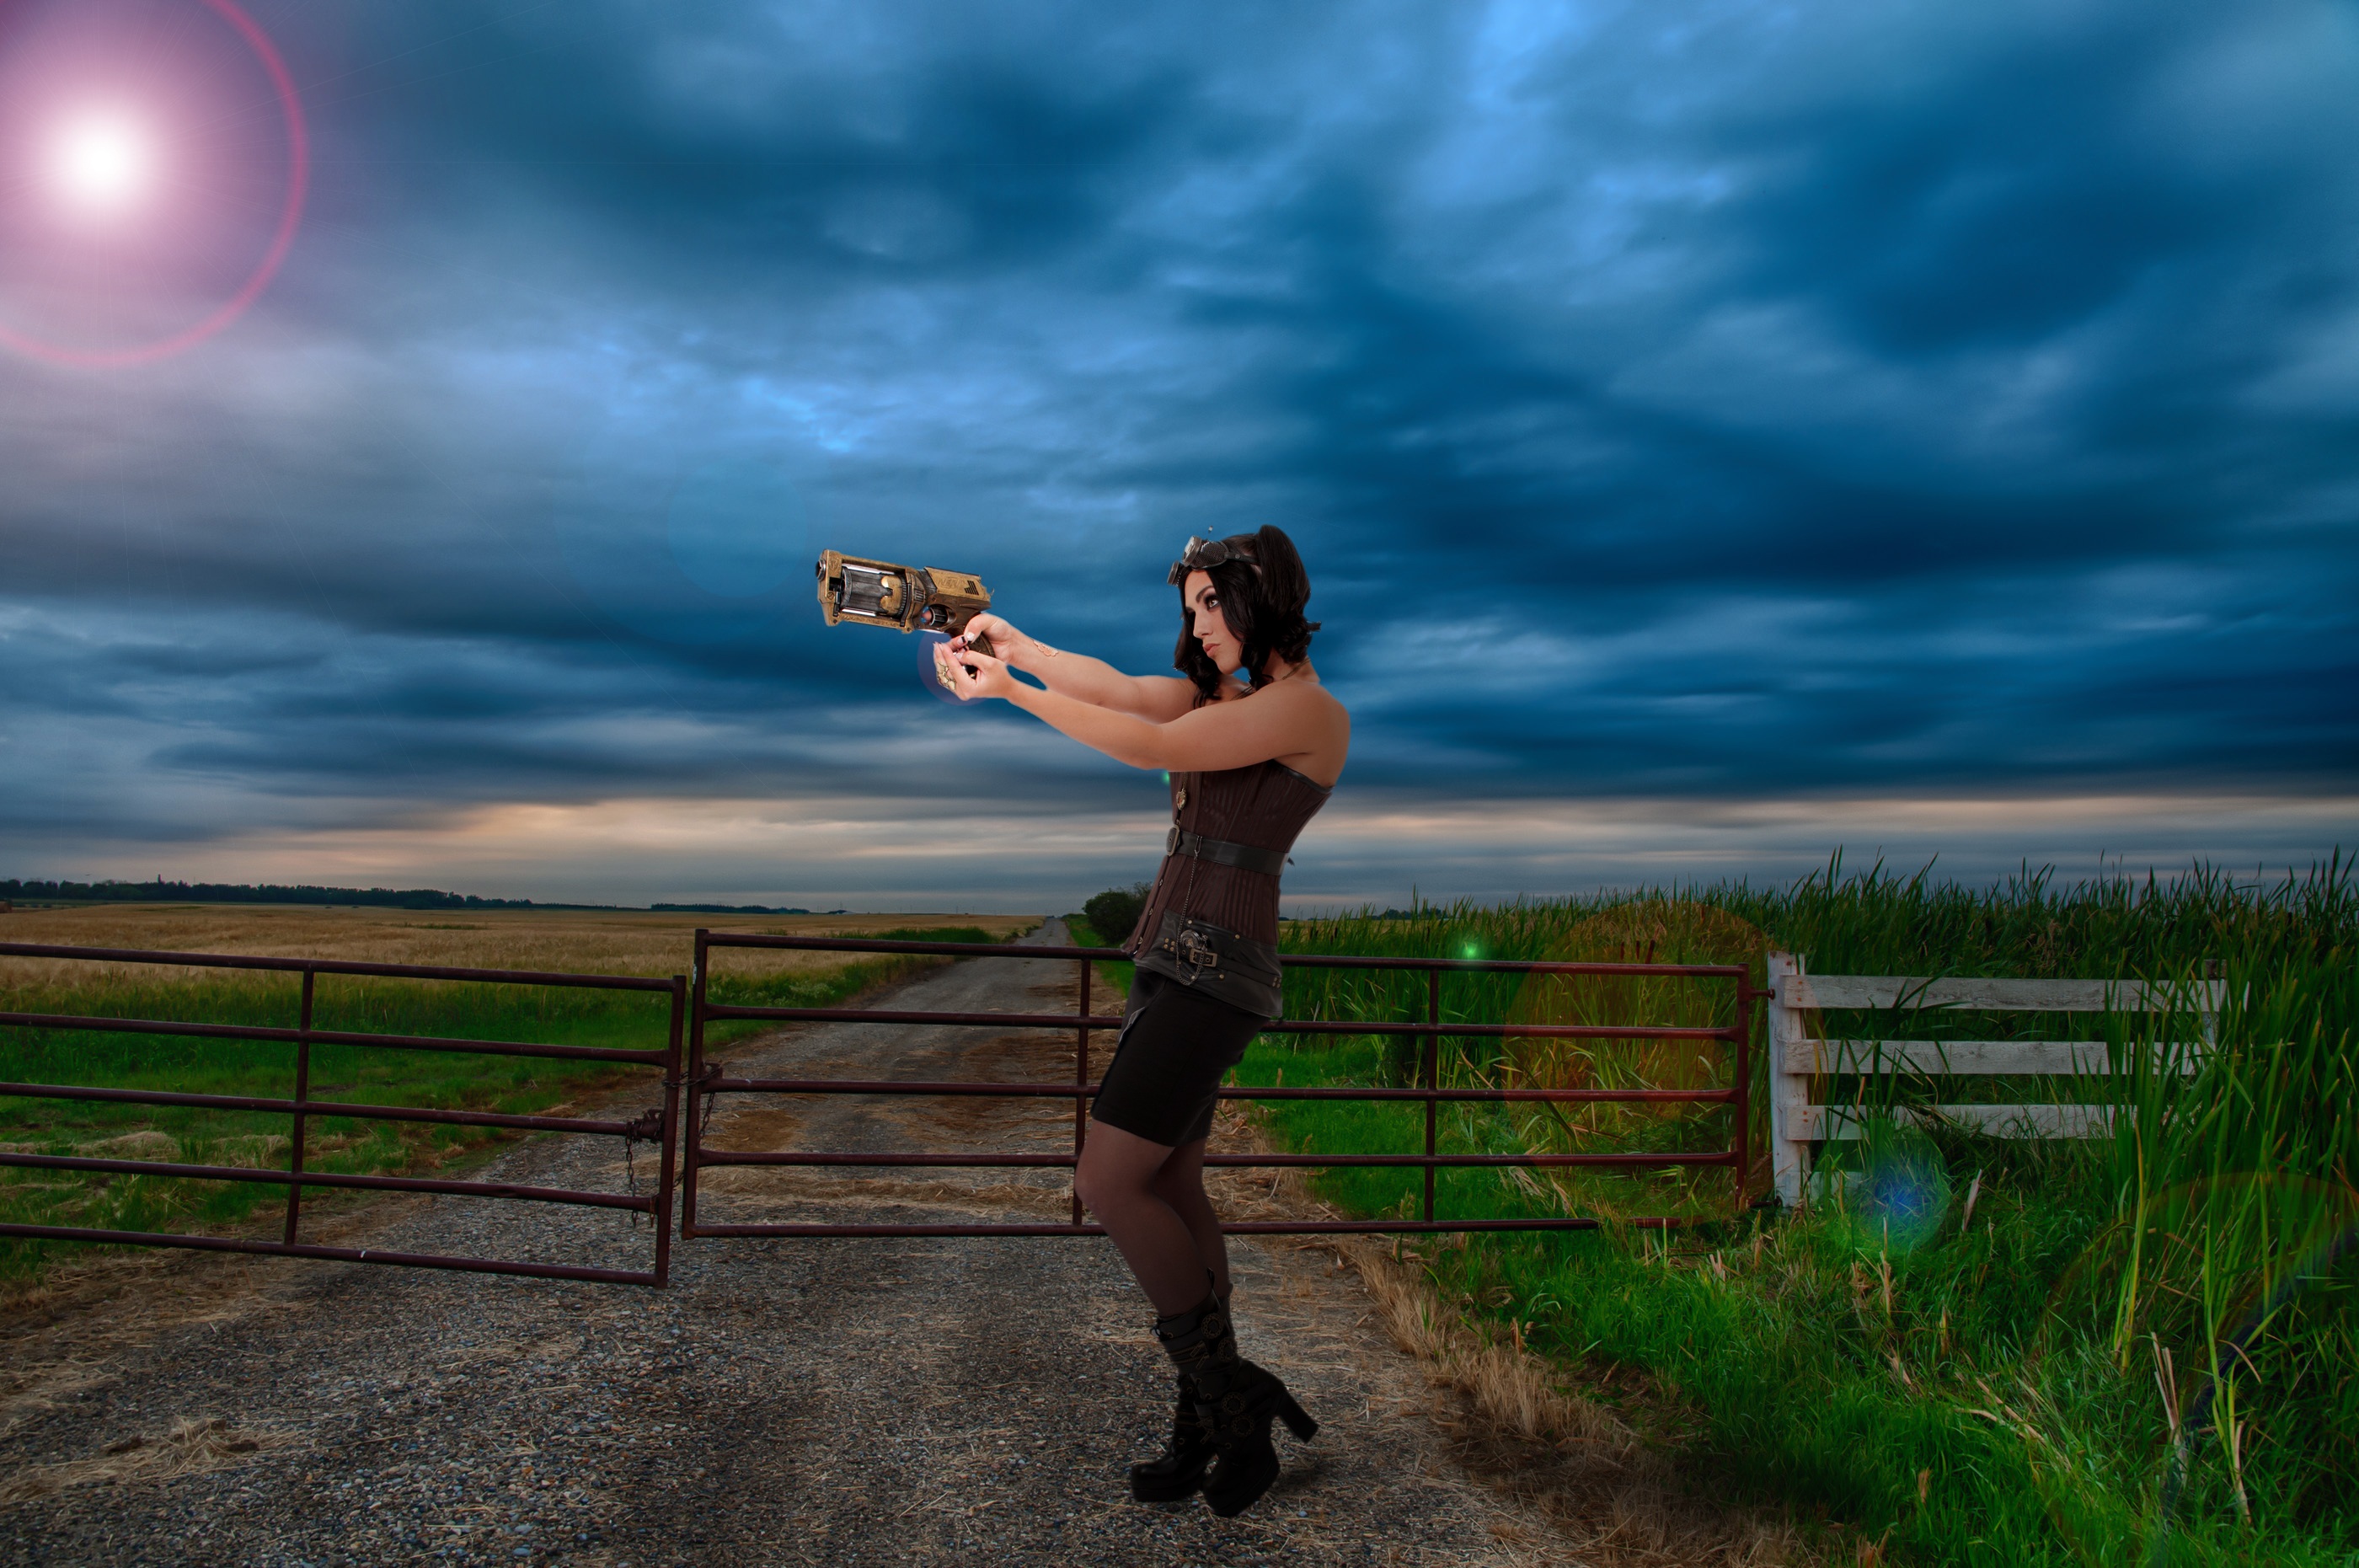
landscape, sea, light, cloud, sky, sunlight, morning, glass, escape, tunnel, dark, mystery, young, fashion, blue, lady, dream, mysterious, women, hot, photograph, gun, image, fantasy, body, magical, fairy, glamour, screenshot